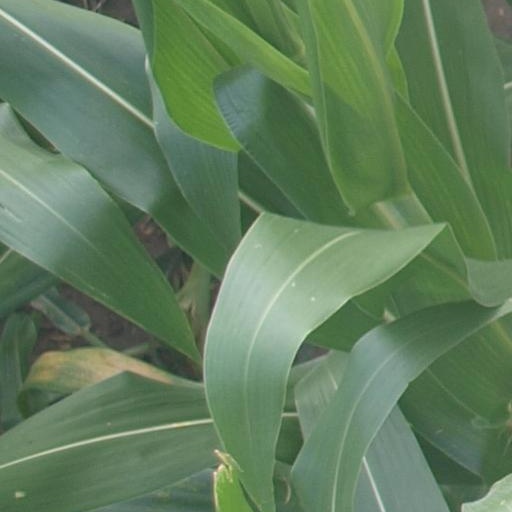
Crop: maize; corn